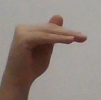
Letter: khaa